Russia national bandy team

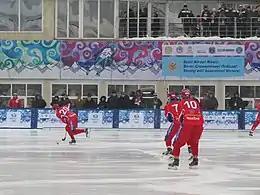
Russia in the 2012 World Championship

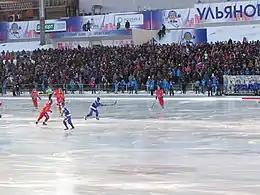
Winning the 2016 World Championship final

The Russia national bandy team represents Russia in international bandy. There is a national team for men's competitions and a Russia women's national bandy team. This article deals chiefly with the men's national bandy team.